Which point is corresponding to the reference point?
Reference image:
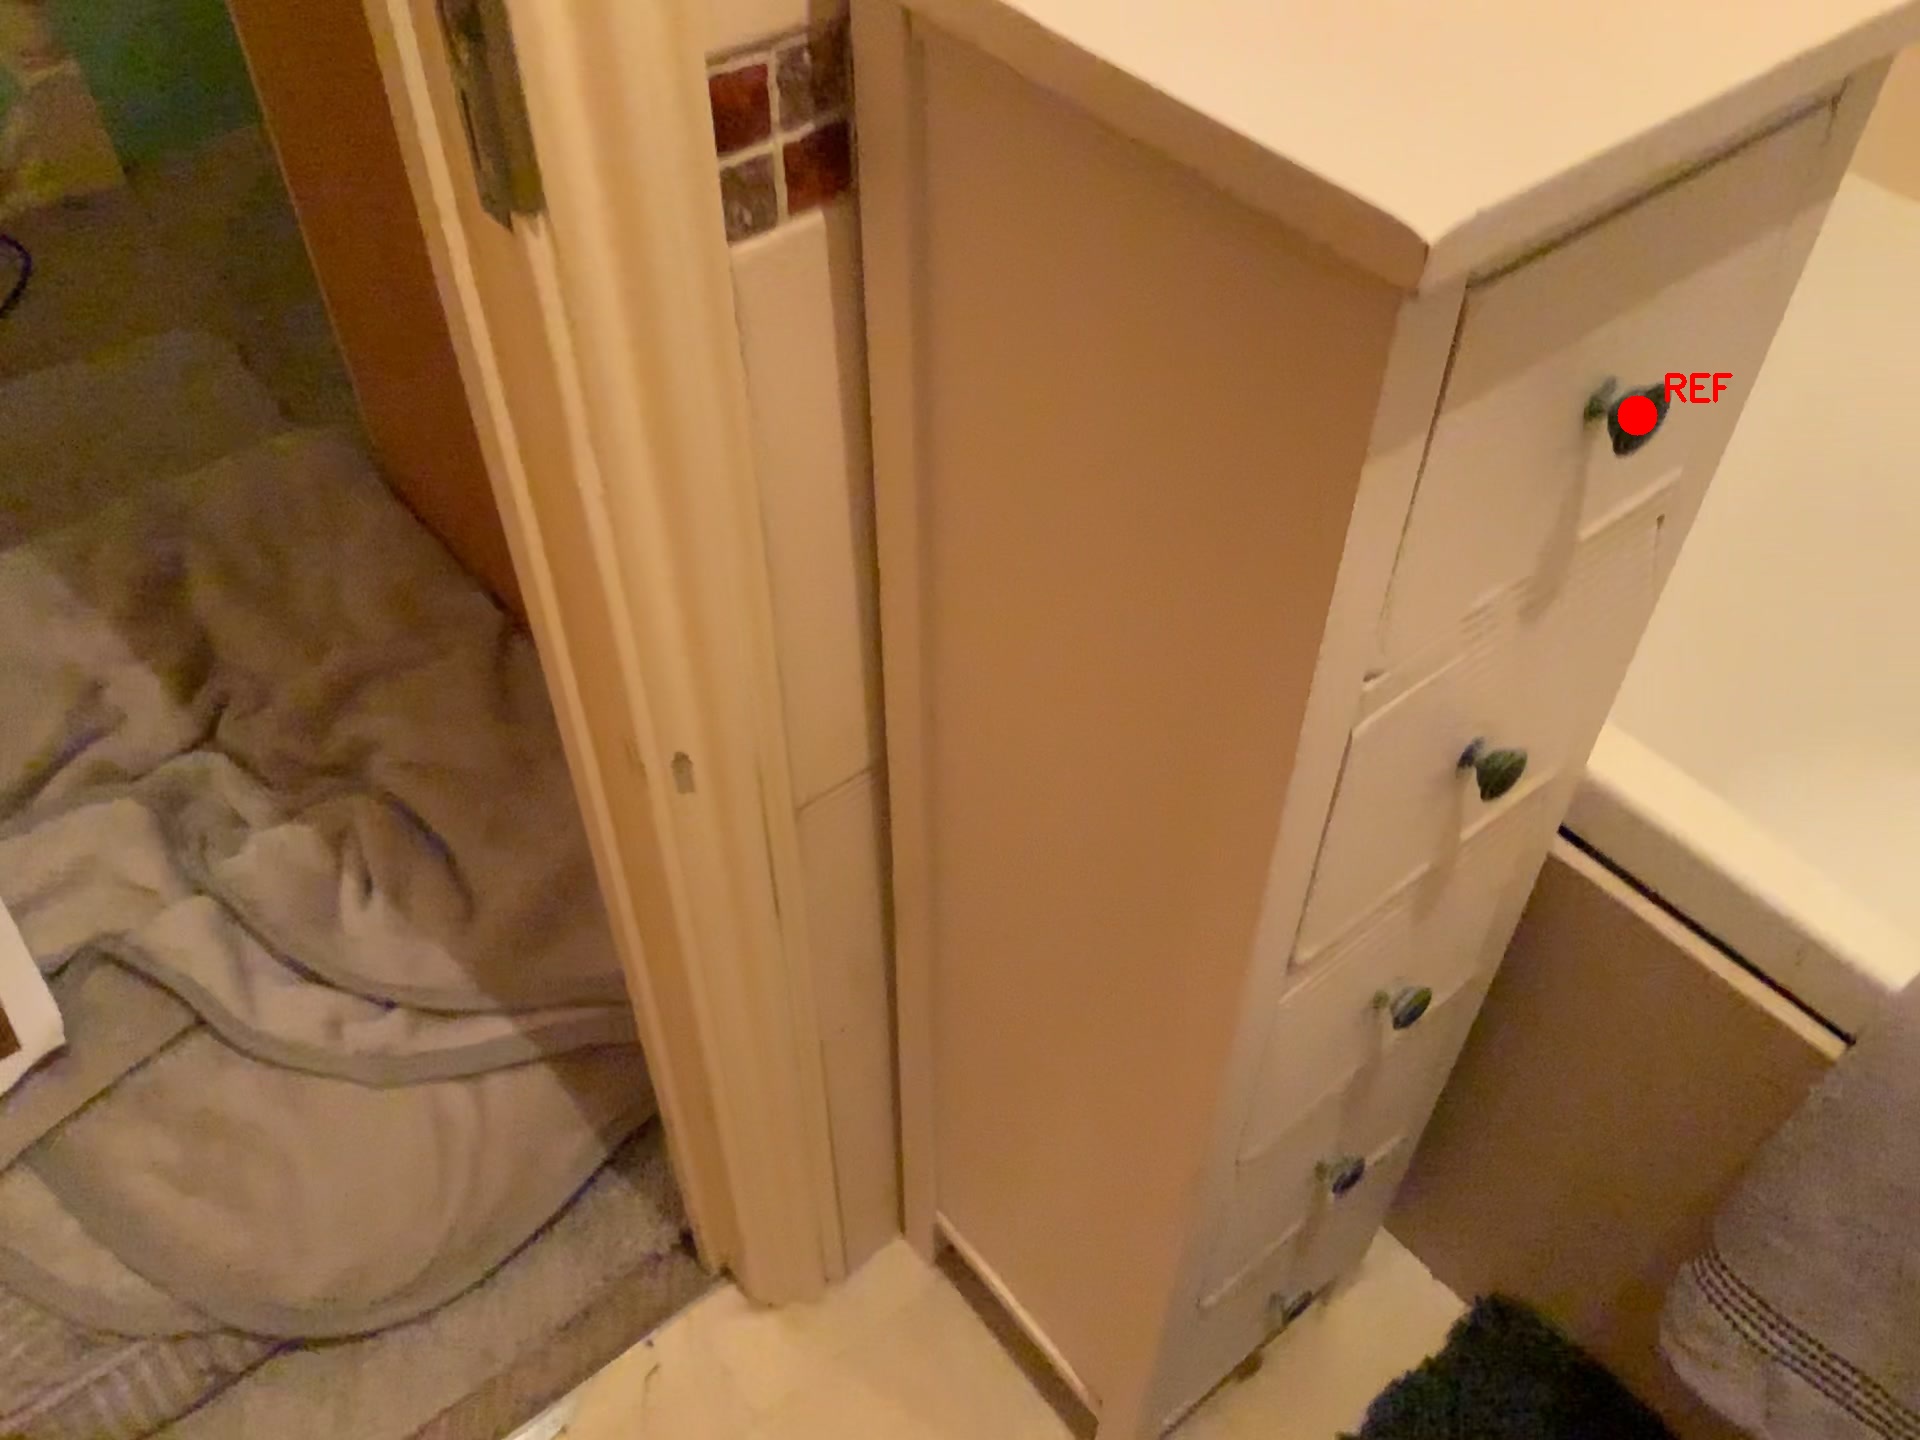
Option image:
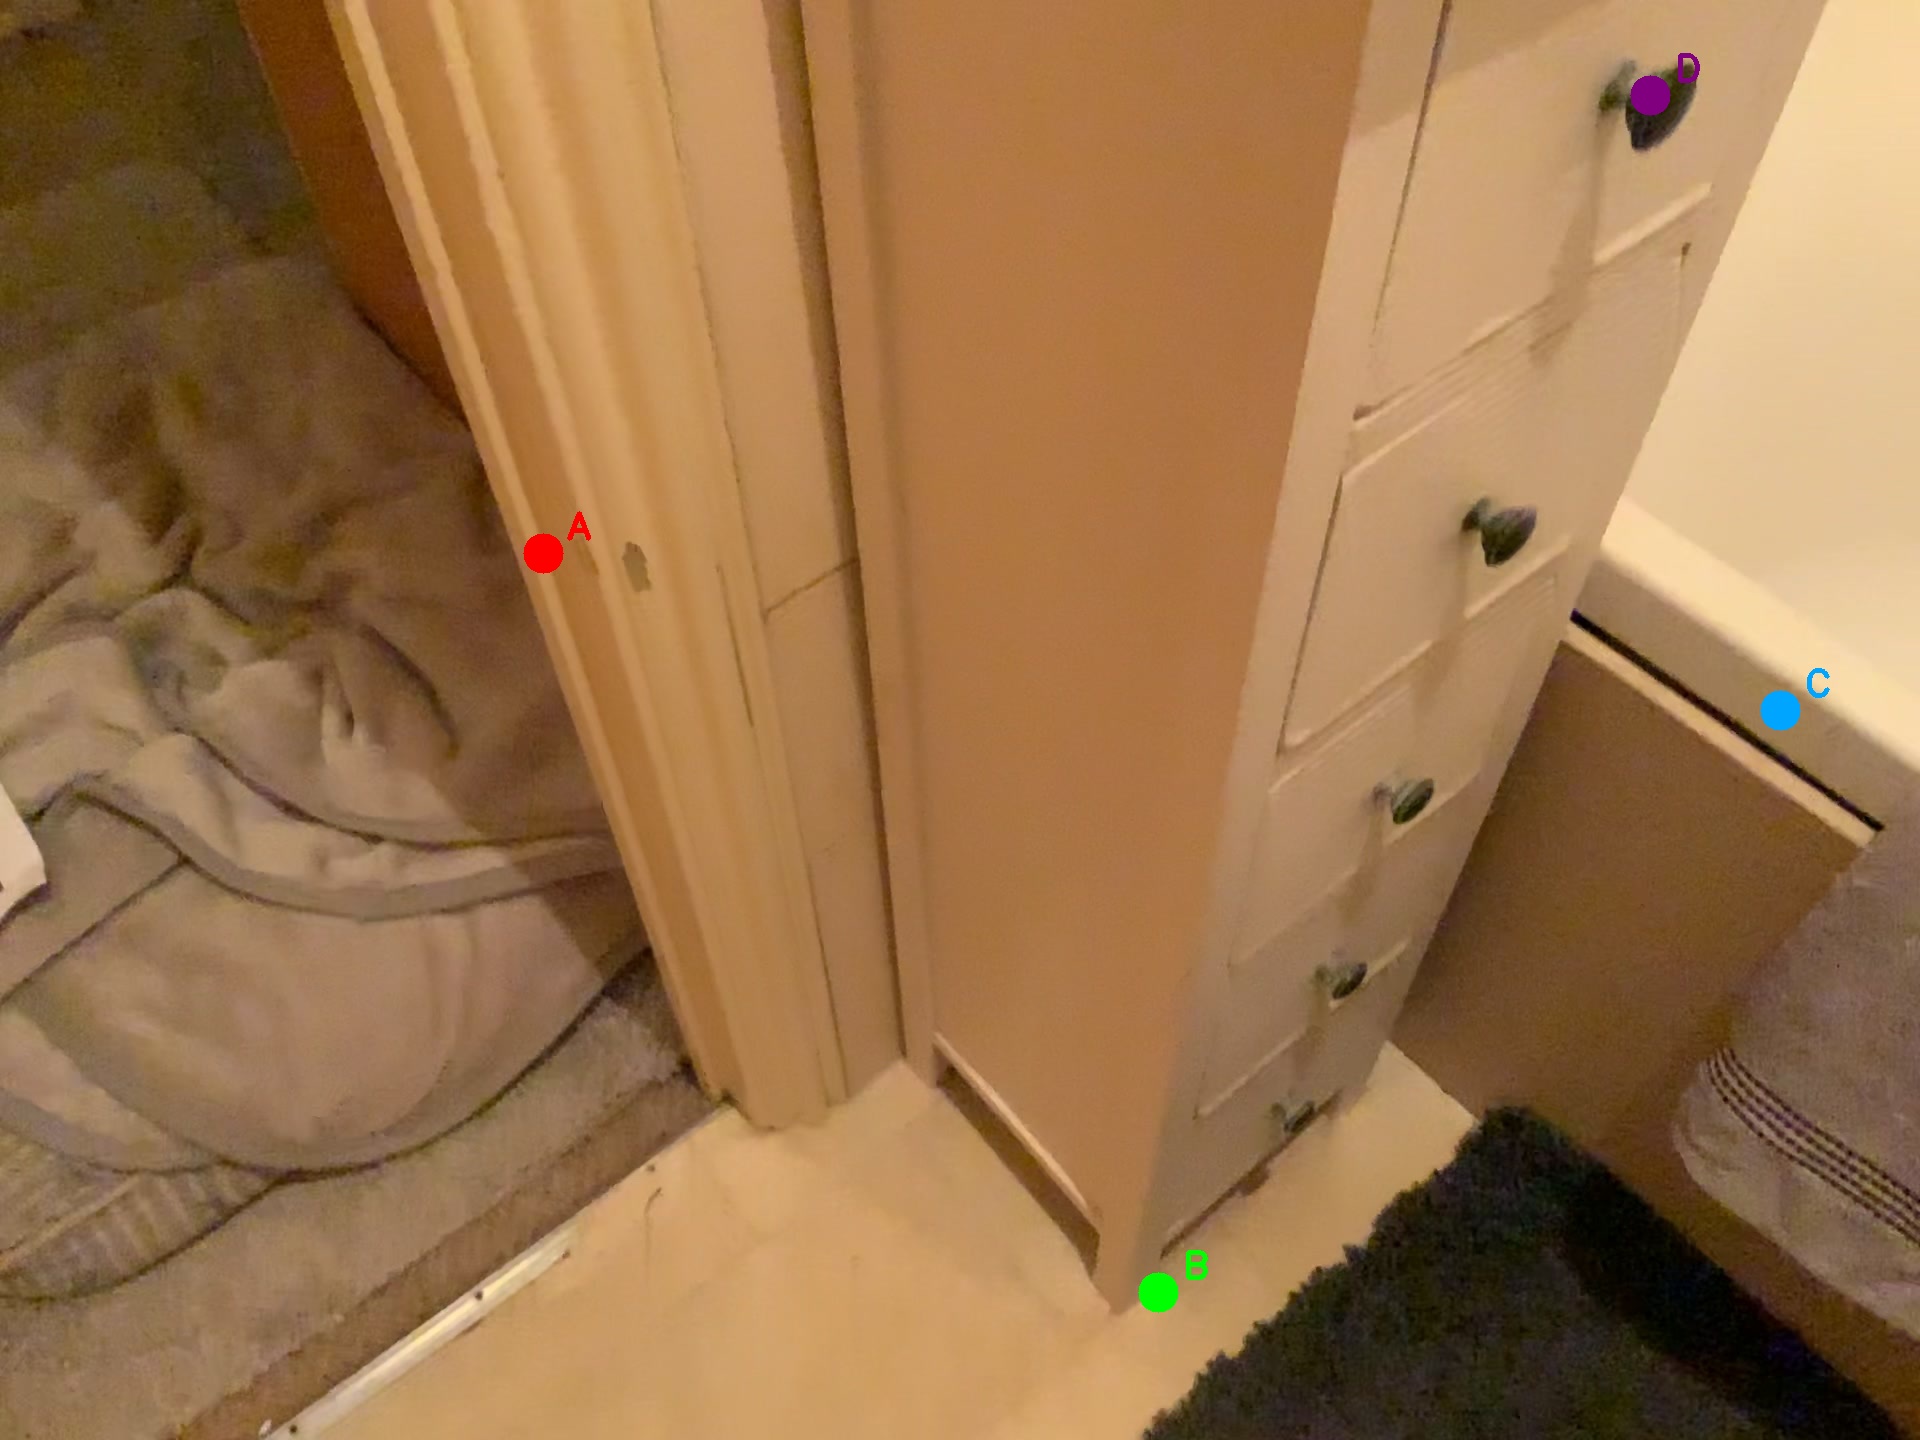
Choices:
Point A
Point B
Point C
Point D
Answer: (D)